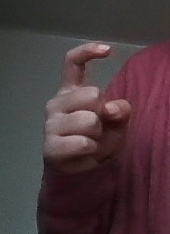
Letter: ra